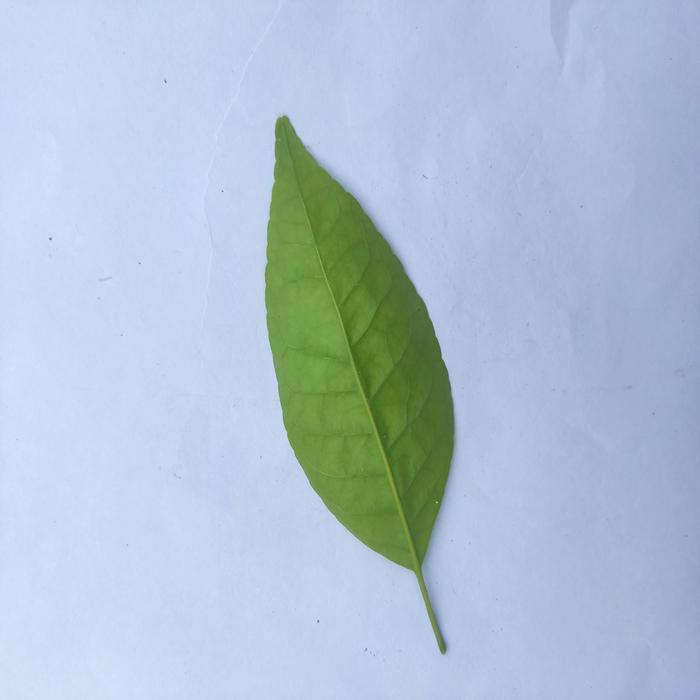
Crop: Aegle Marmelos
Leaf condition: Cercospora_Leaf